RAF Hethel

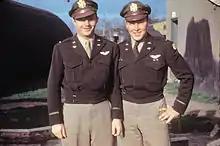
First Lieutenant Lucius R. Ades (Pilot) and Second-Lieutenant Preston G. Redd (Navigator) of the 389th Bomb Group.

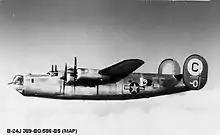
Consolidated B-24J-145-CO Liberator, AAF Ser. No. 44-40052 of the 565th Bombardment Squadron, 389th Bombardment Group.

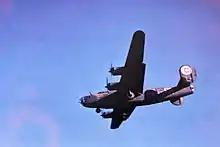
A B-24 Liberator of the 389th Bomb Group returns to RAF Hethel.

With the completion of the facility, Hethel was assigned to the 389th Bombardment Group (Heavy), arriving from Lowry AAF, Colorado on 11 June 1943. The 389th was assigned to the 2nd Combat Bombardment Wing, and the group tail code was a "Circle-C".